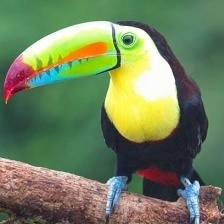
Species: TOUCHAN
Scientific name: RAMPHASTIDAE
ImageNet parent category: toucan